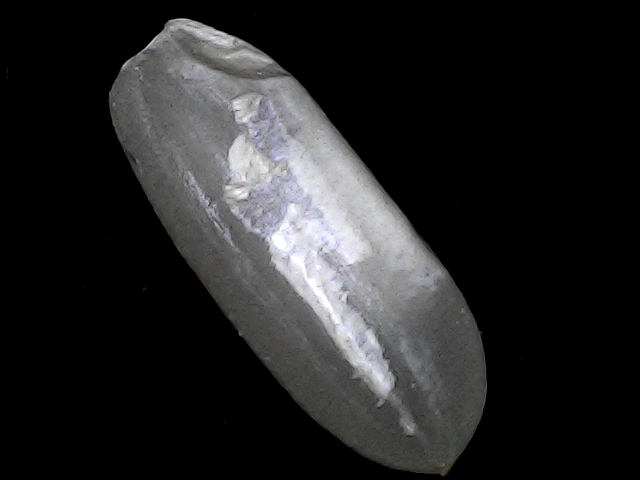
Rice variety: BRRI74